2018 United States state legislative elections

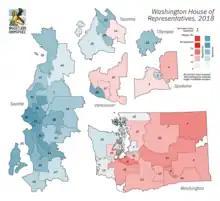
2018 Washington House of Representatives elections

All of the seats of the Vermont Senate and the Vermont House of Representatives were up for election in 2018. Democrats retained control of both chambers.